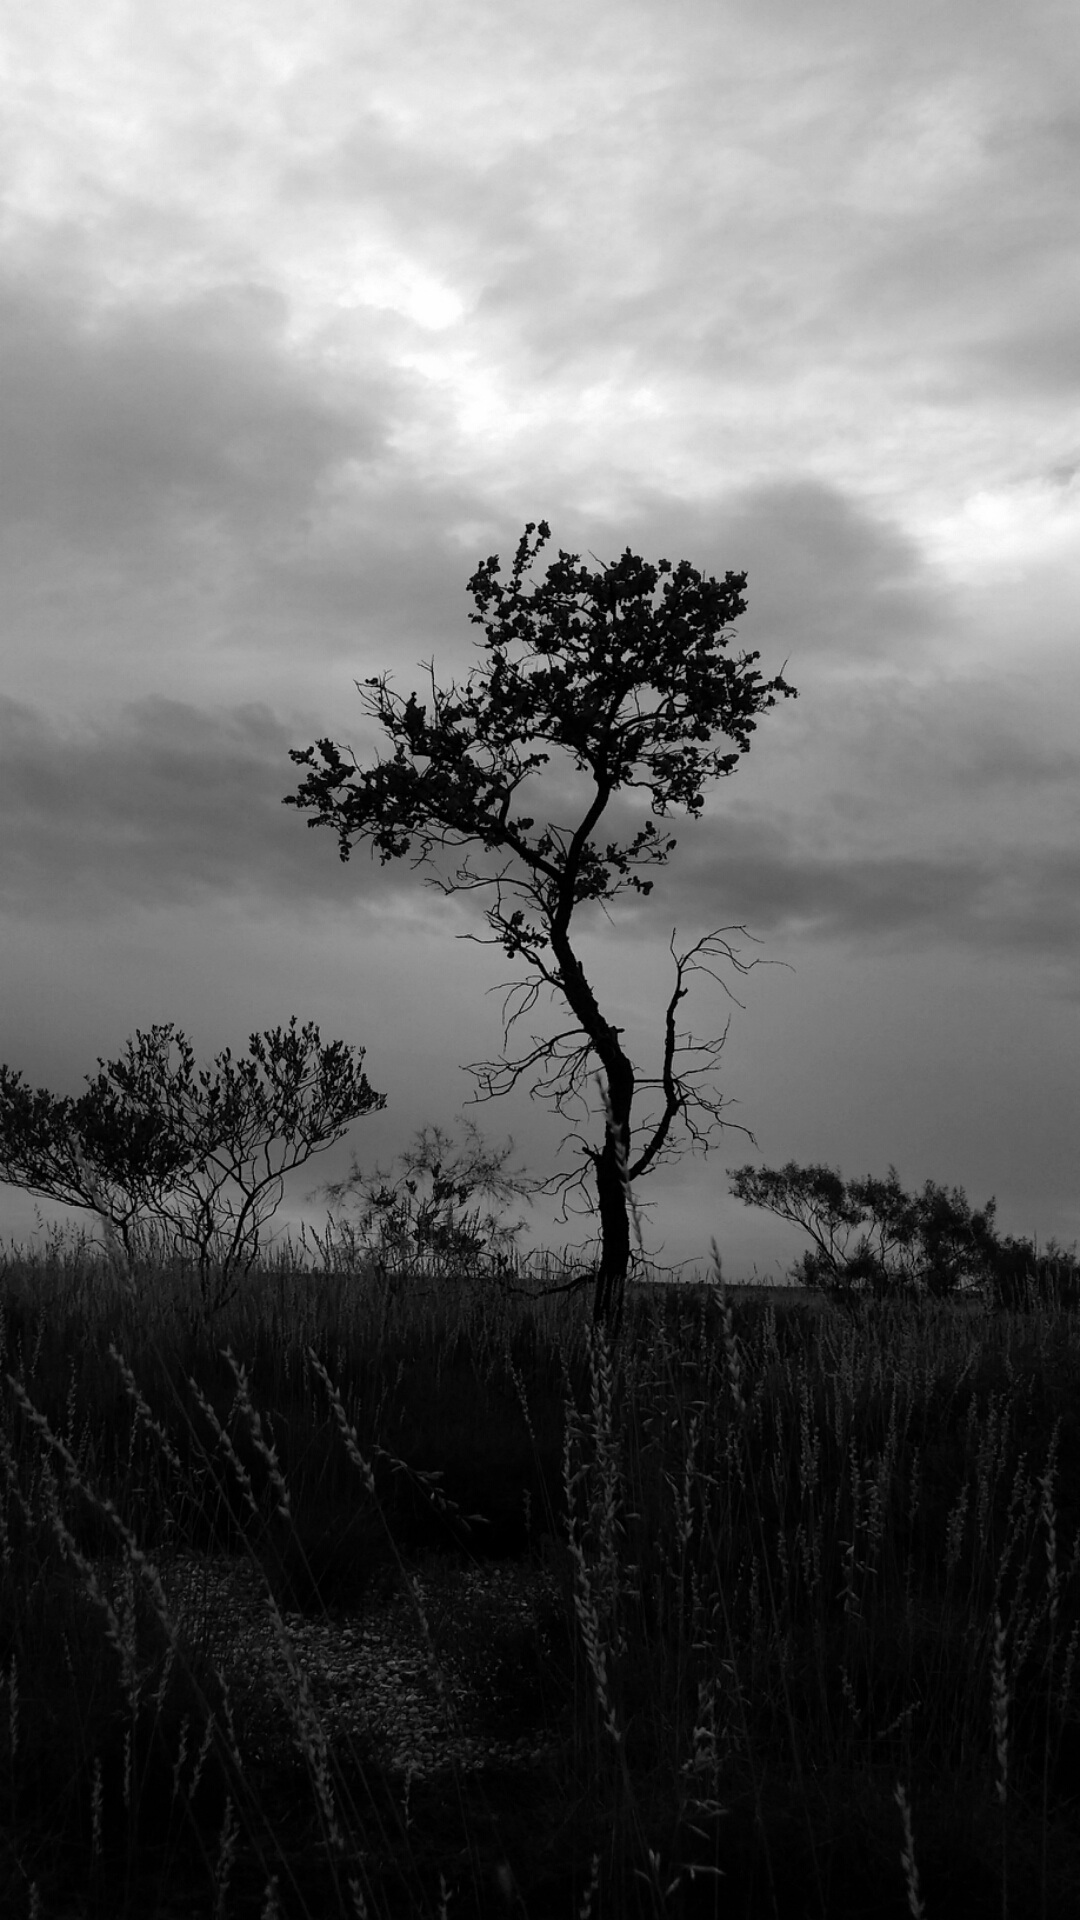
tree, nature, grass, branch, silhouette, cloud, black and white, plant, sky, morning, leaf, flower, dawn, dusk, evening, darkness, black, monochrome, rural area, monochrome photography, atmospheric phenomenon, woody plant